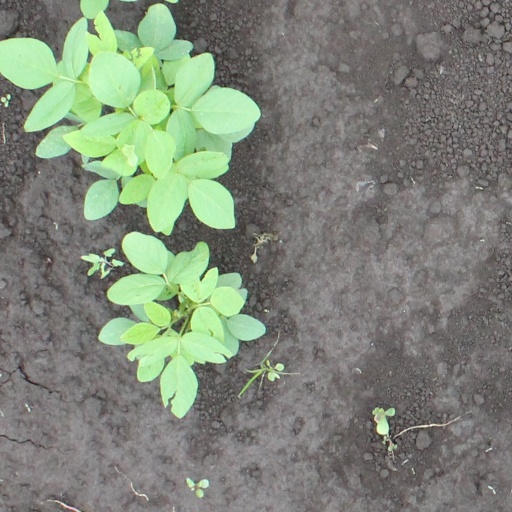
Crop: soybean